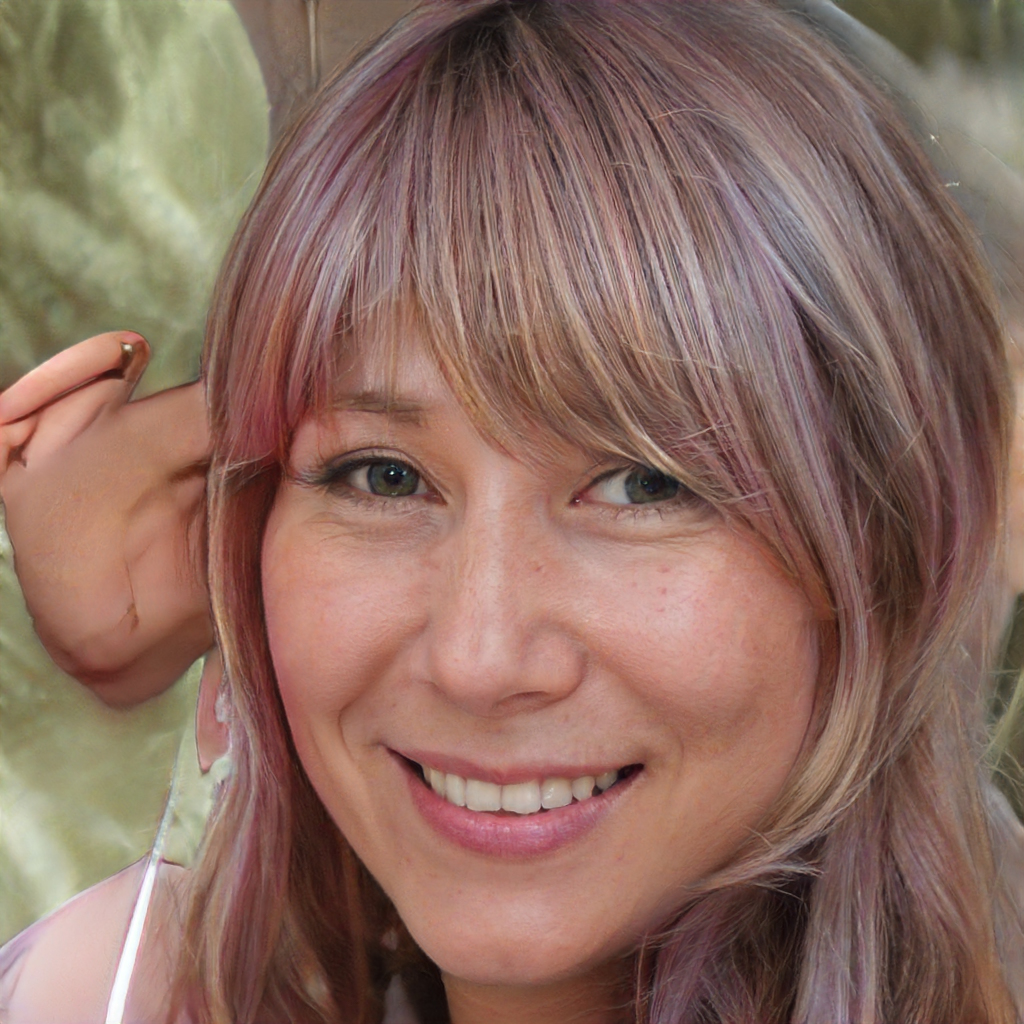
Portrait style: Real Portrait